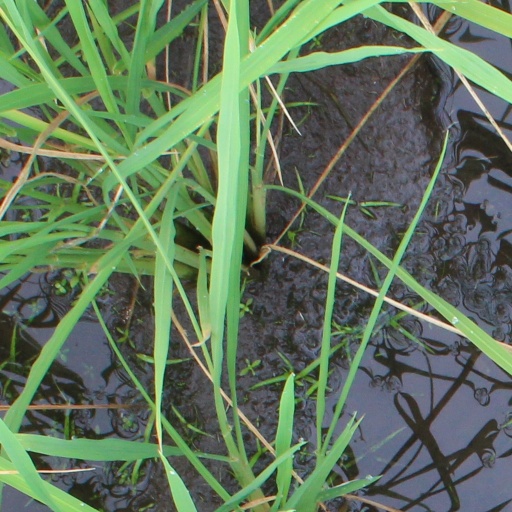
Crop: rice